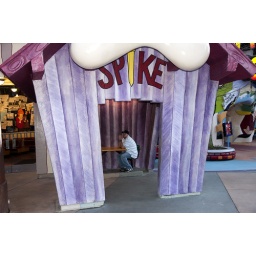
Bryan in the dog house